East Coast Greenway

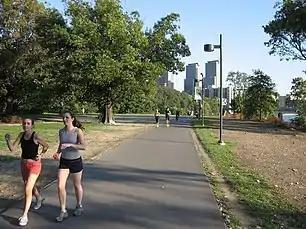
Schuykill River Trail in Philadelphia

The New York segments starts in Westchester County and heads south into New York City through the Bronx and Manhattan. The route travels down sections of Broadway and along the Hudson River, which travelers can cross via the George Washington Bridge or by taking a NY Waterway ferry into New Jersey. New York is home to of greenway, with 62% of the route, the highest percentage on the greenway, being off-road. In Manhattan, 90% of the trail is off-road. Part of the New York City segment is concurrent with the Empire State Trail, which also goes up the west side of Manhattan but diverges from the East Coast Greenway in the Bronx, heading northward through the state instead of towards Connecticut.